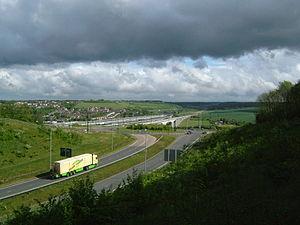
L'autoroute britannique M2 relie Gravesend à Faversham et mesure 25 miles soit environ 40 kilomètres. Cette voie fait partie des axes reliant les Îles Britanniques au reste de l'Europe.